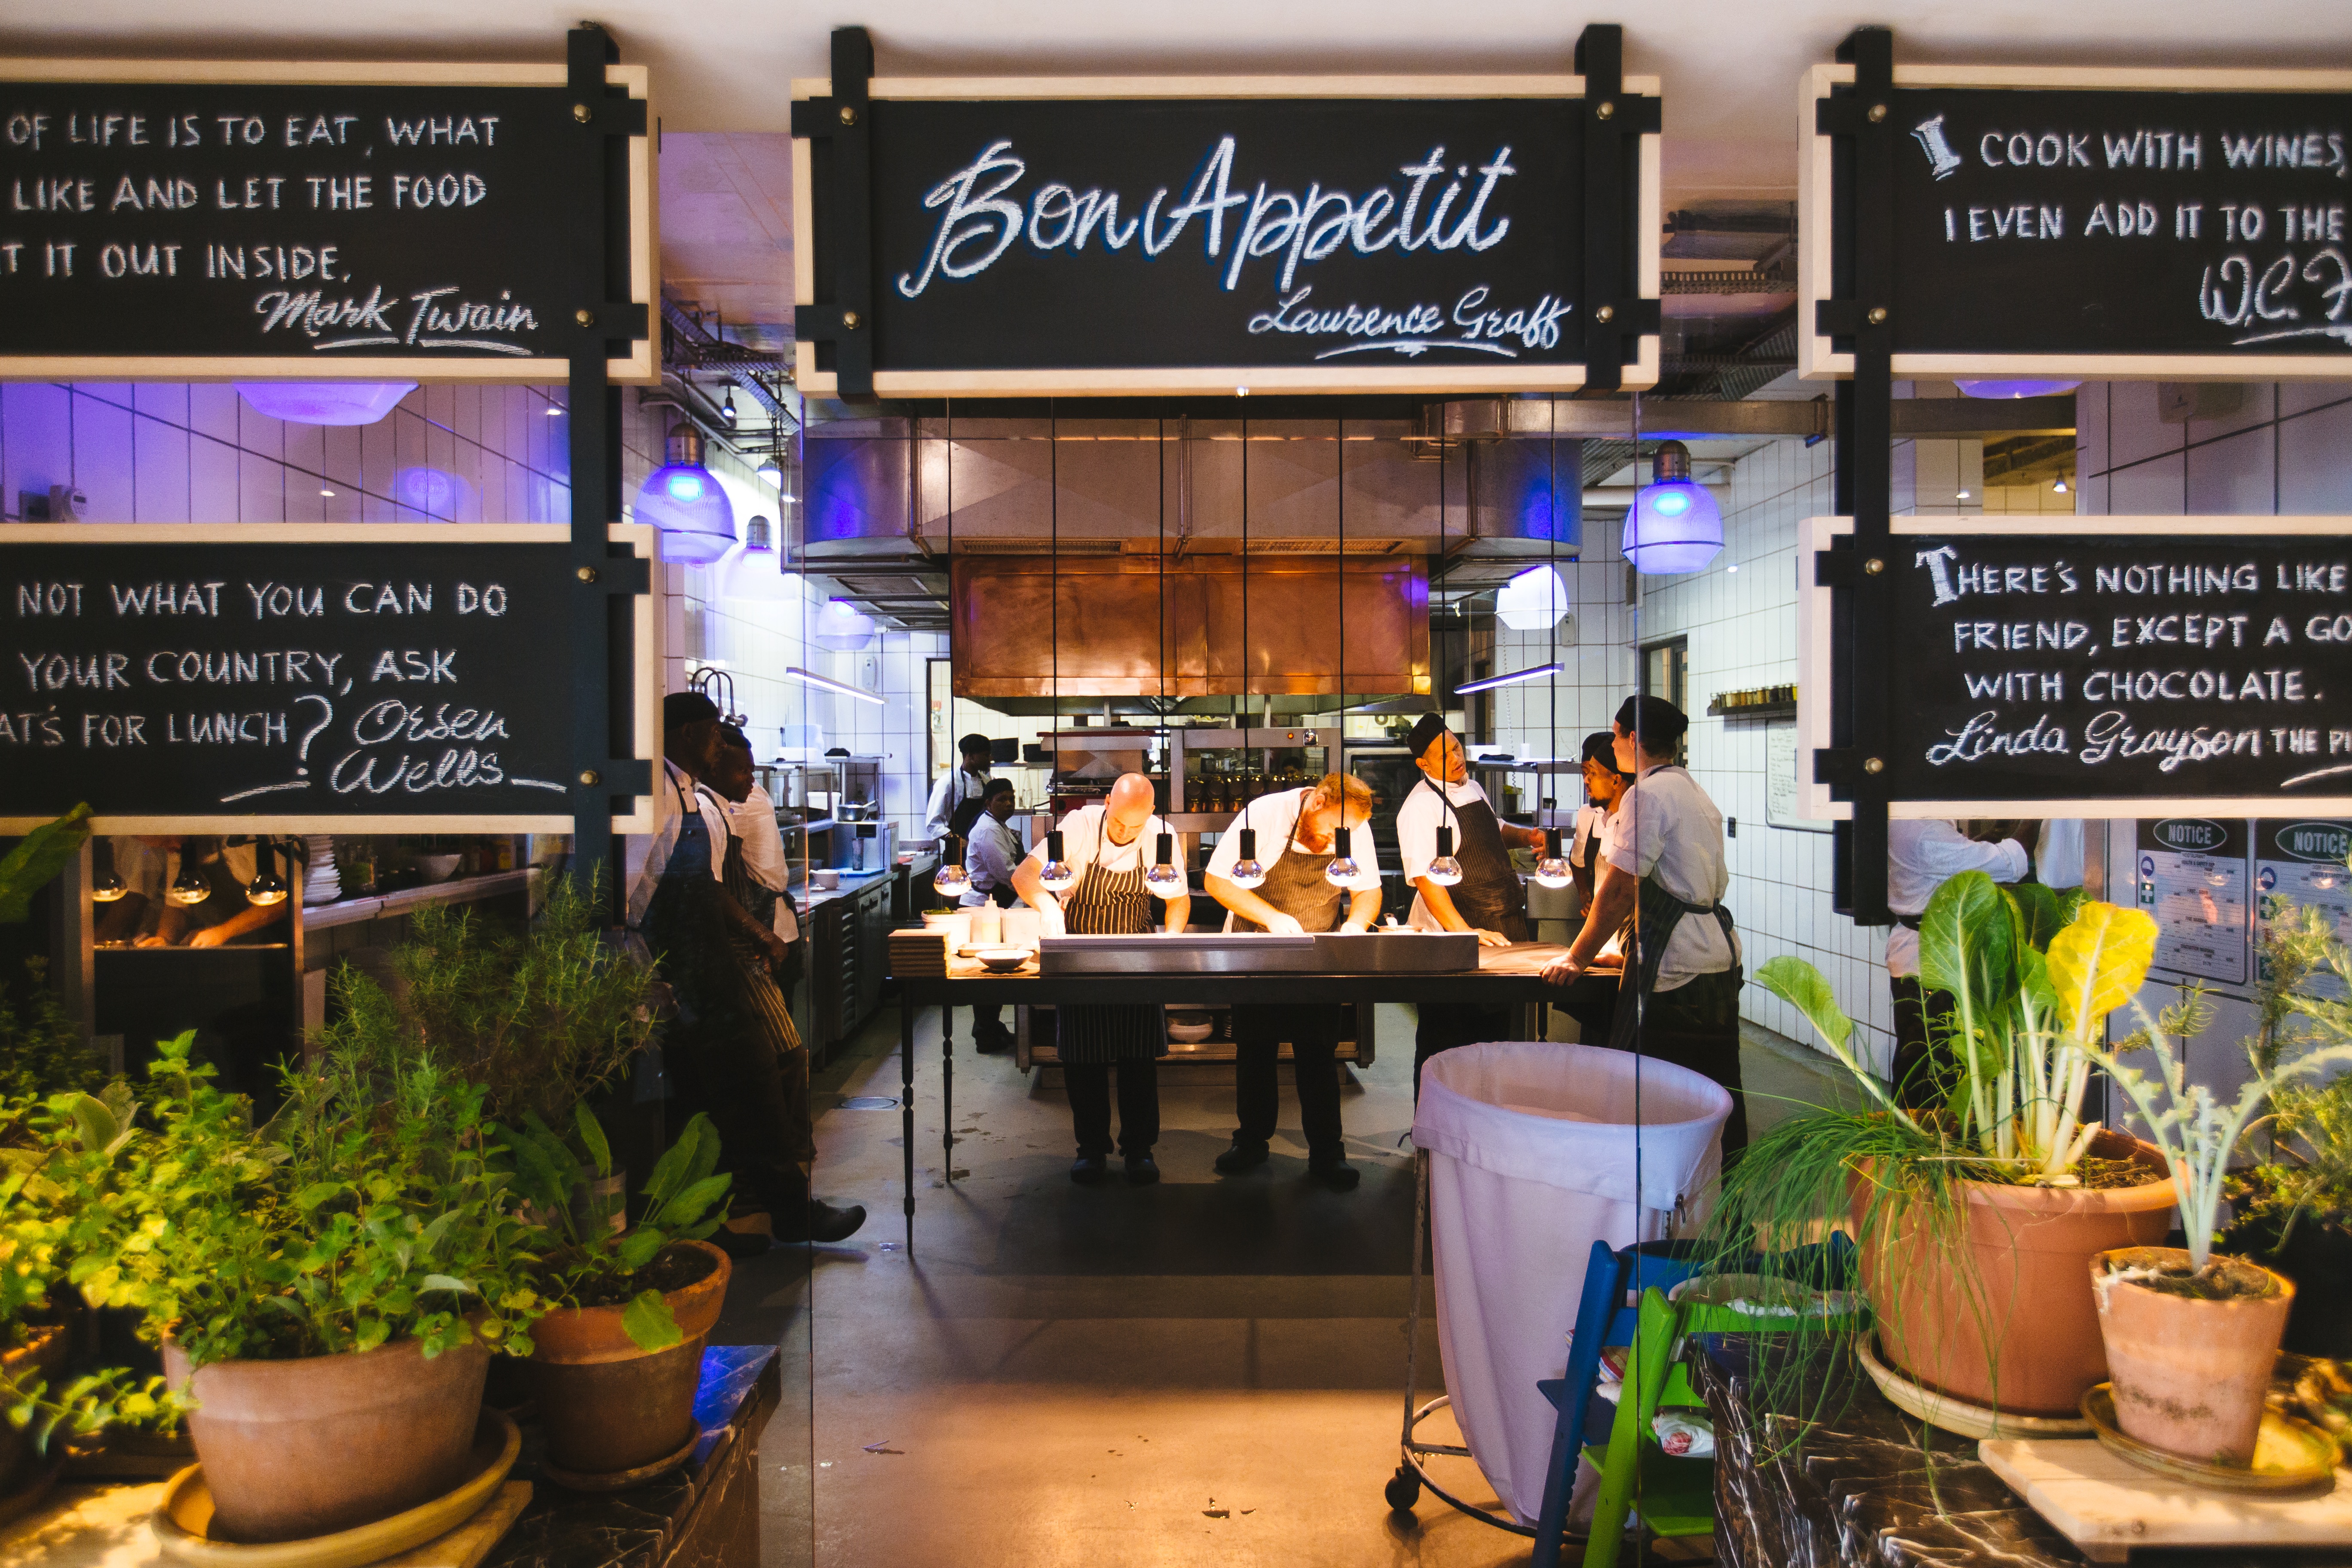
restaurant, bar, sense